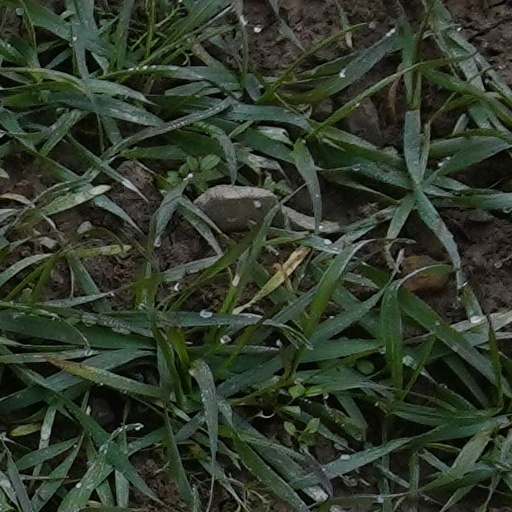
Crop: wheat